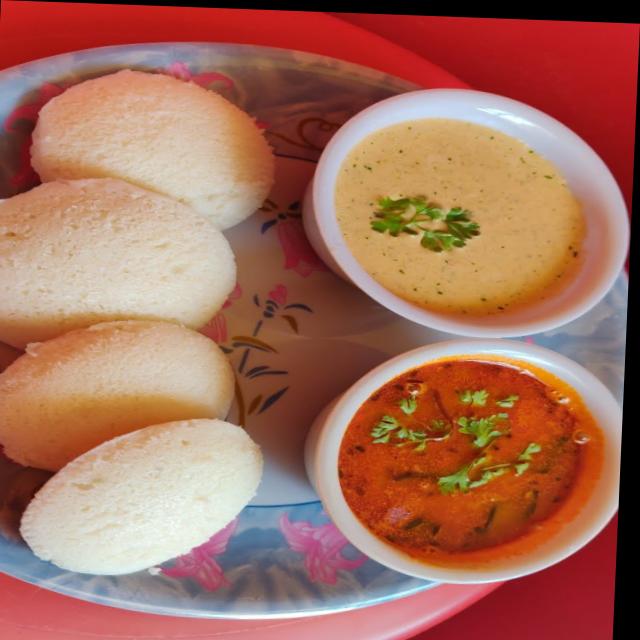
Dish: idli